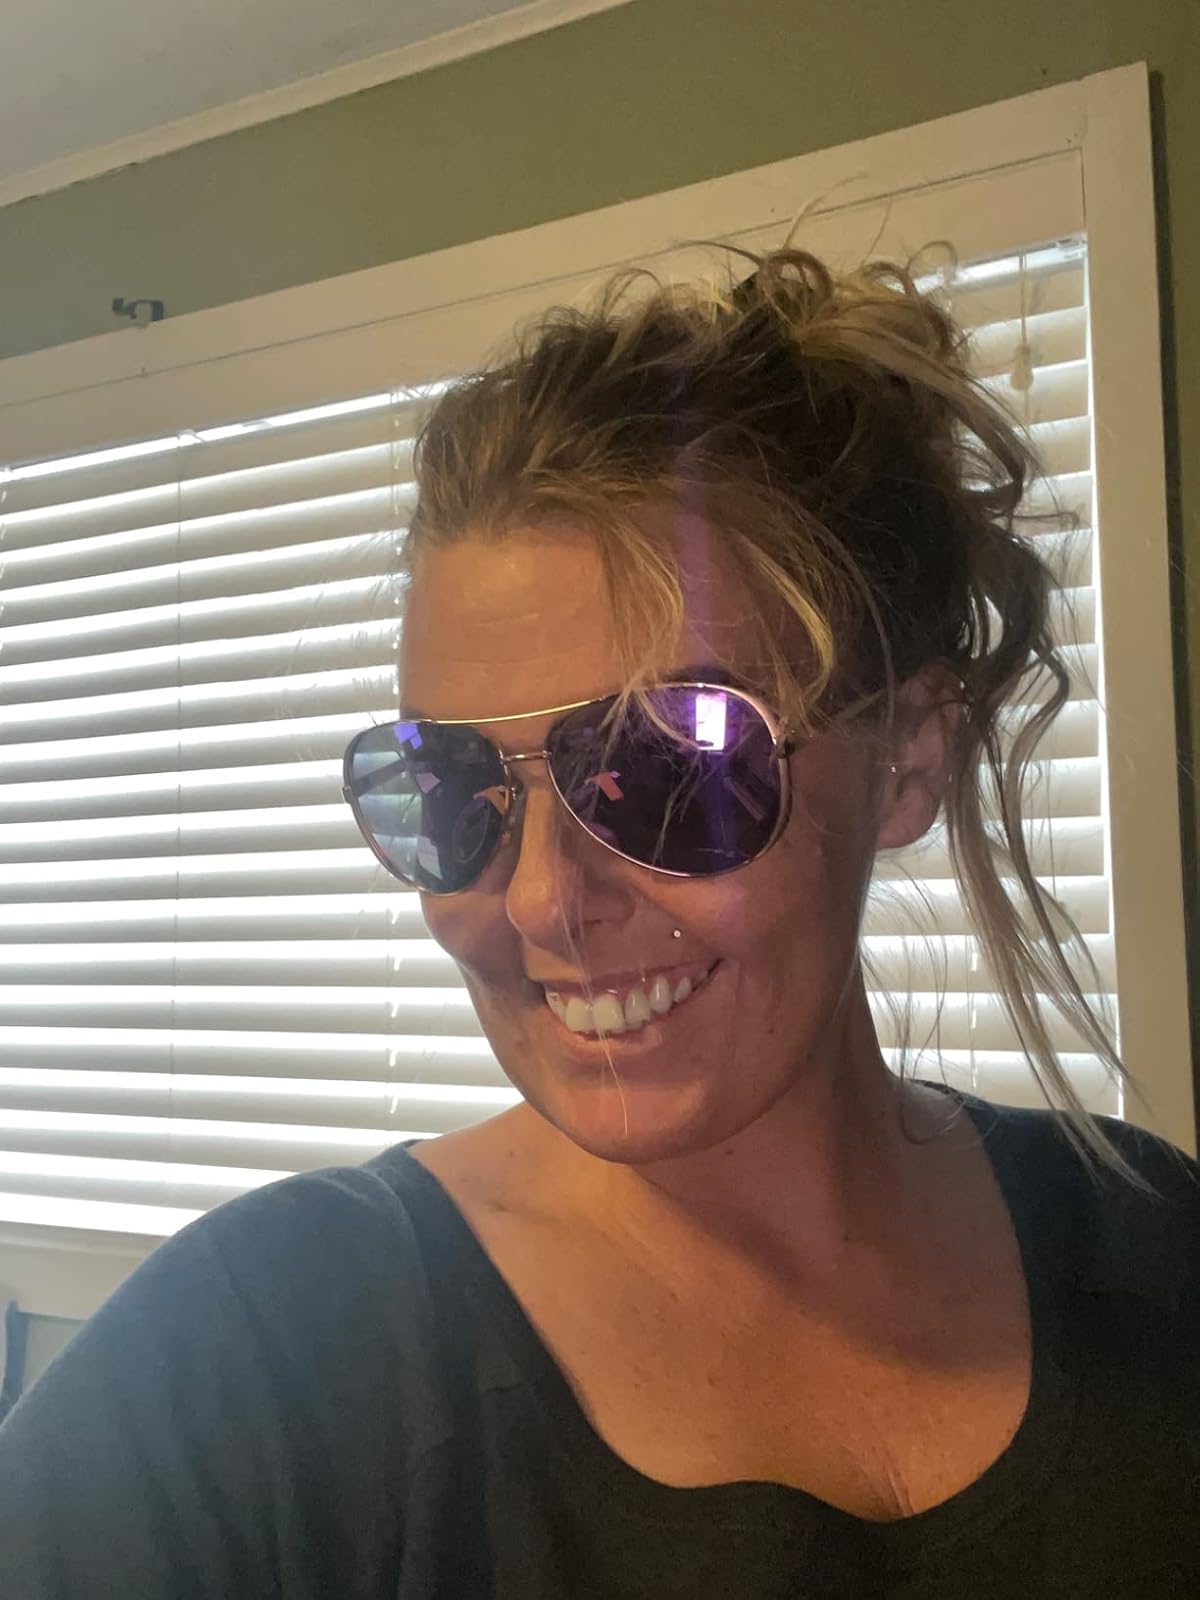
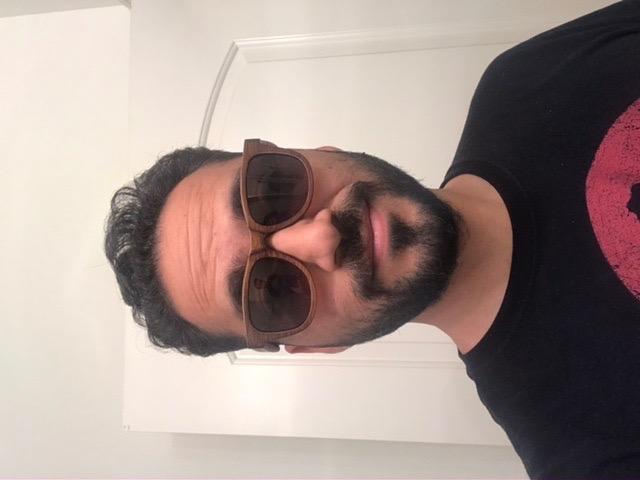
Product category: accessories_sunglasses
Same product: no